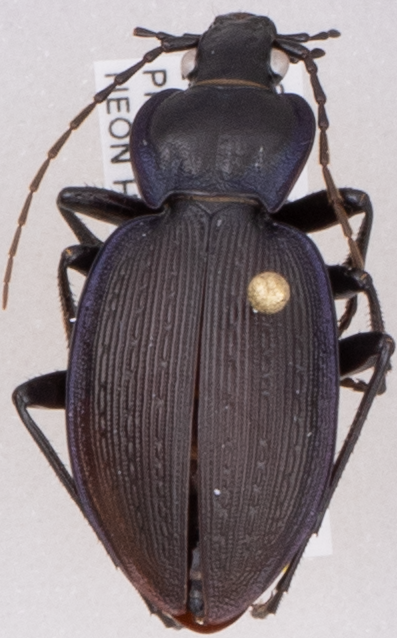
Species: Carabus goryi
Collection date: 2022-06-01
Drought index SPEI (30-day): -1.376
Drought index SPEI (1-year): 0.63
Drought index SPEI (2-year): -0.588